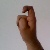
The image shows a hand gesture representing the letter 'X' in Indian Sign Language.